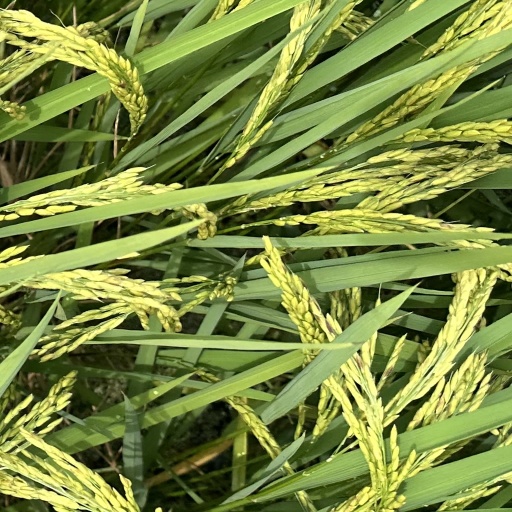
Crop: rice